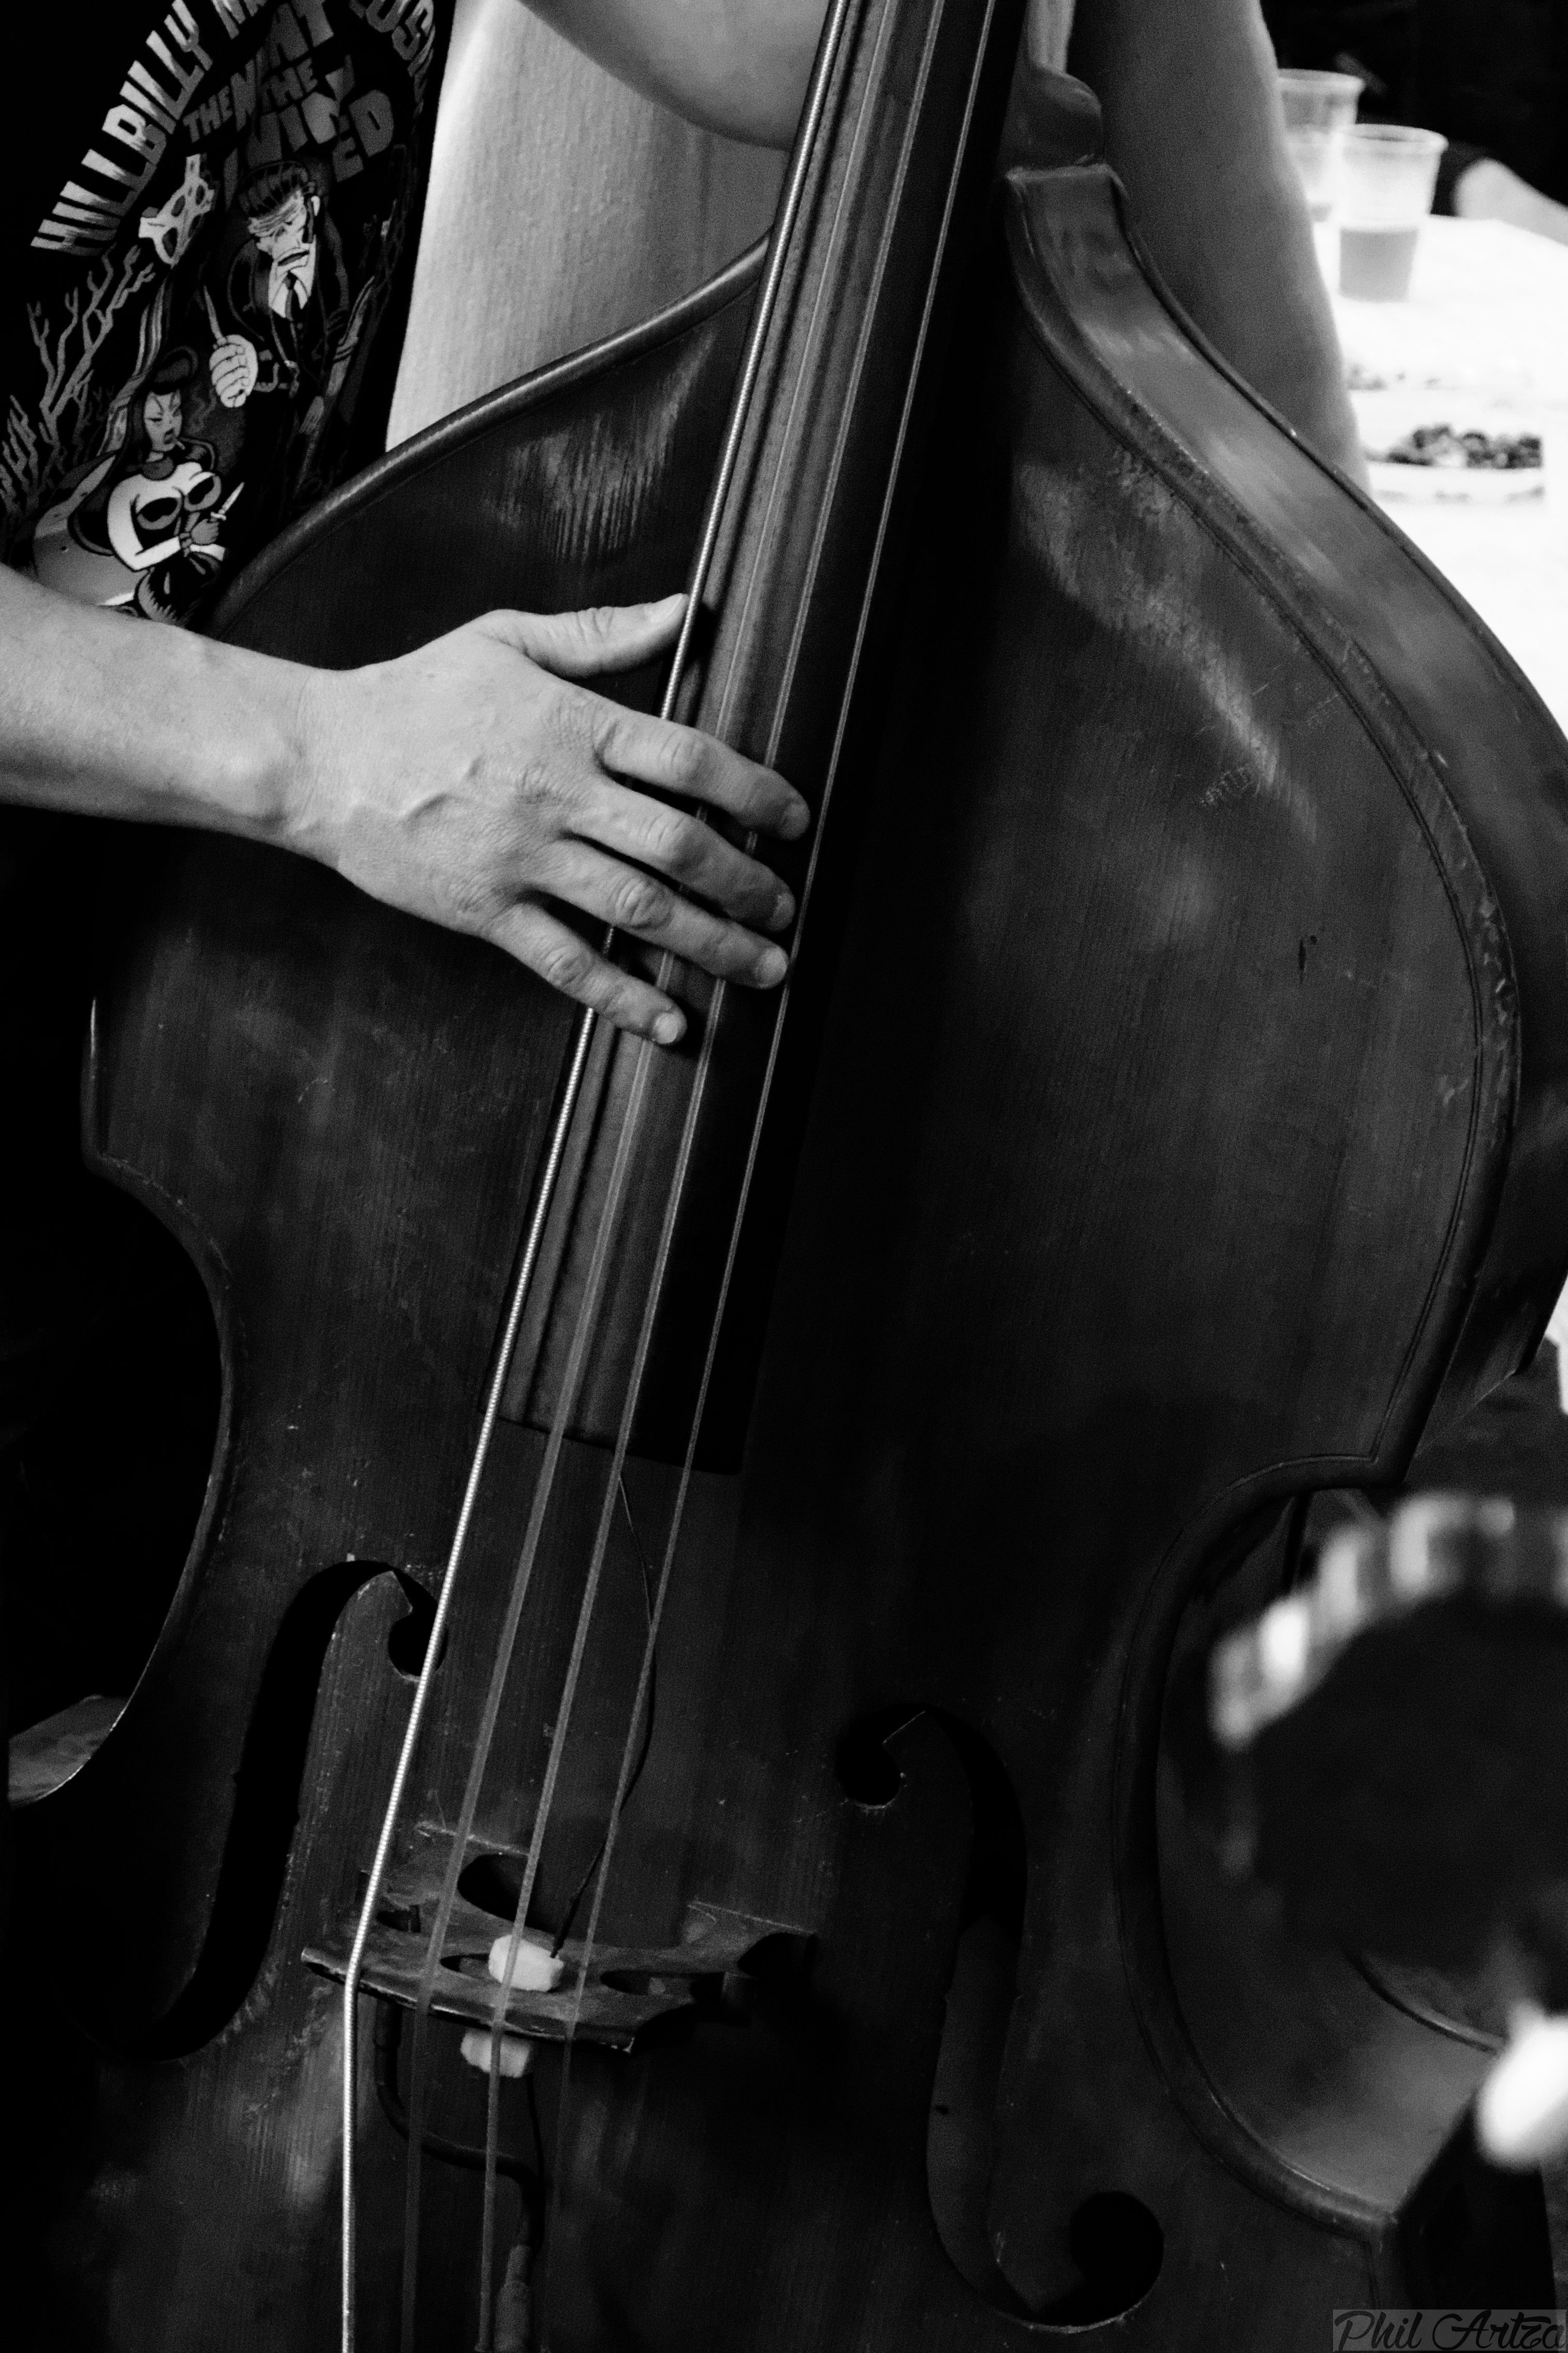
music, black and white, photography, concert, black, monochrome, musical instrument, cello, guitarist, bass guitar, classical music, double bass, monochrome photography, string instrument, bowed string instrument, violin family